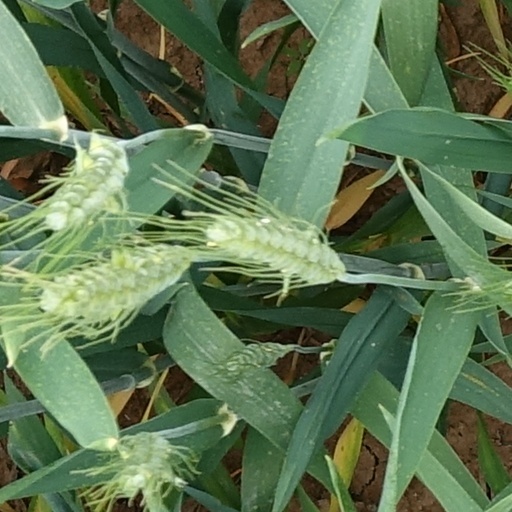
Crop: wheat